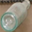
Label: bottle